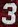
Number: 3